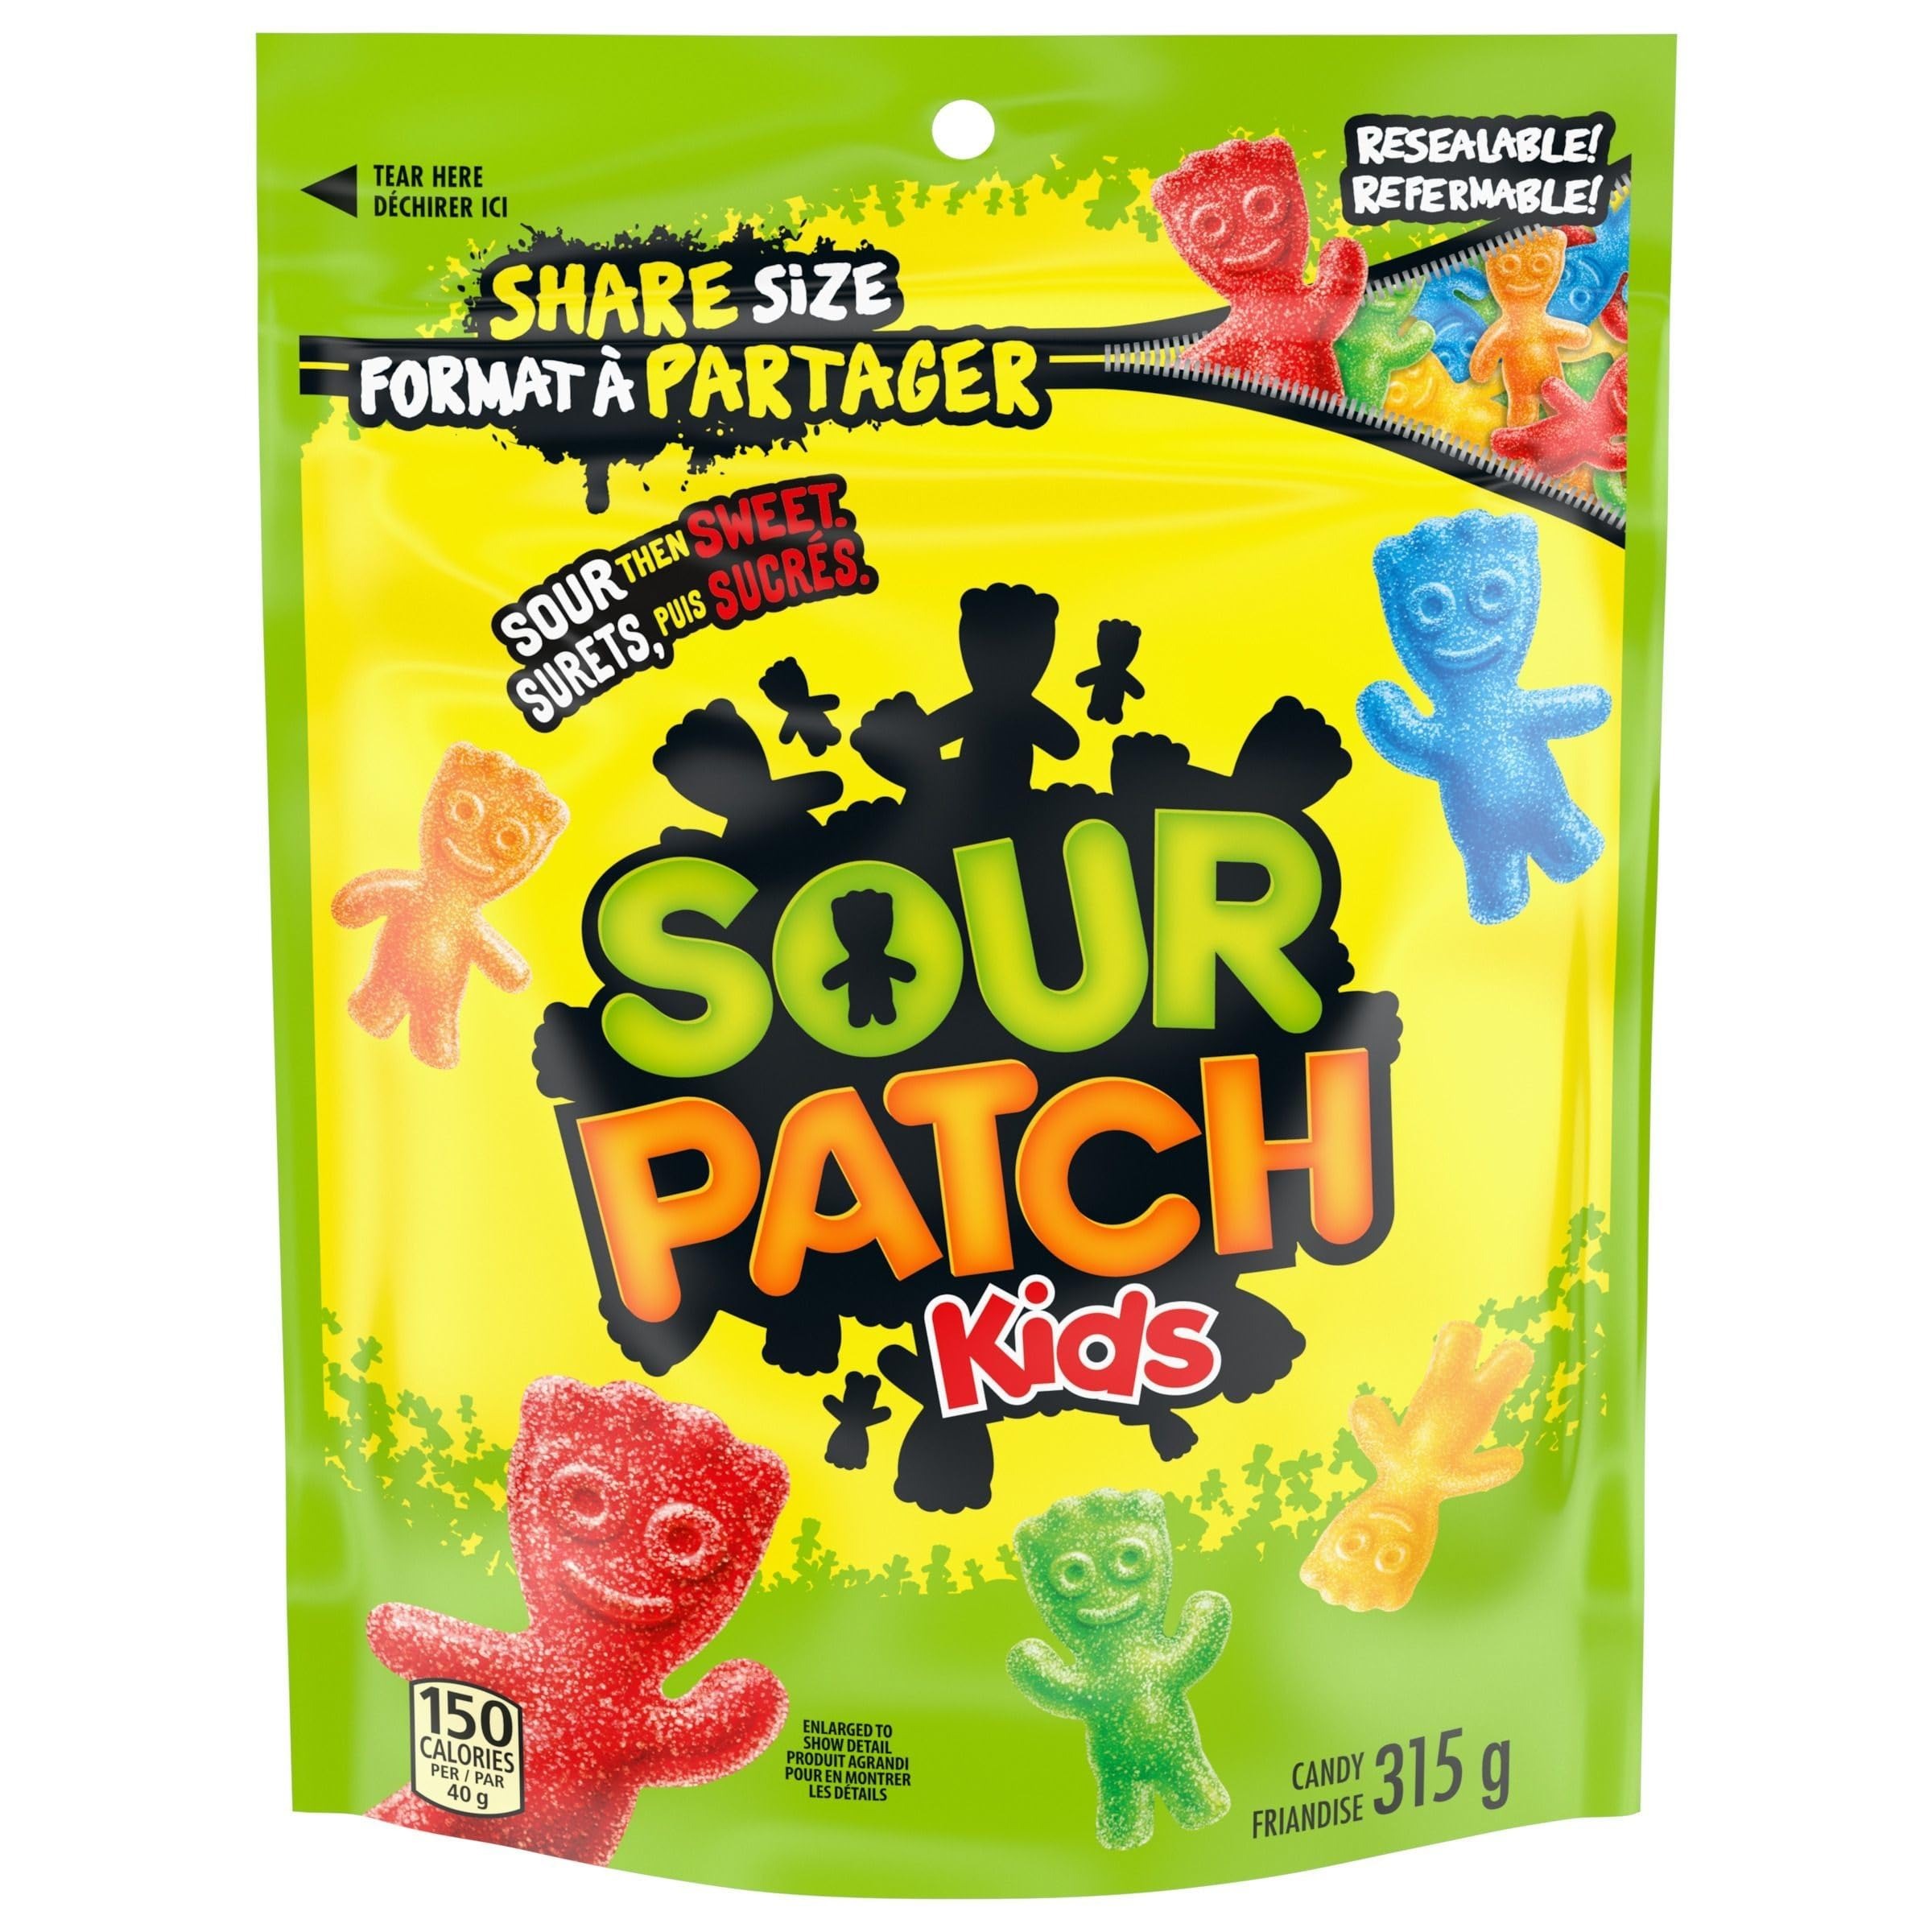
Item Name: Sour Patch Kids Original Candy, Gummy Candy, Sour Candy, Sharing Size, 315 g
Bullet Point 1: Sour then sweet, resealable bag
Bullet Point 2: Soft, chewy, and fun
Bullet Point 3: This resealable package is perfect for snacking and sharing (or not).
Bullet Point 4: Use it to fill gift bags, lunch boxes, or candy jars, or keep it in your pantry or office for that inevitable candy craving.
Bullet Point 5: Imported from Canada
Product Description: Maynards Sour Patch Kids. 315g. Resealable Bag. Great for Kids Birthday Parties, Back to School Lunches, All day Snacks and Gift Bags. A classic sour treat from Maynards. A large sized bag with a resealable package to have some now and save the rest for later. Sour patch kids start off sour then get sweet. Sour then sweet, resealable bag. Soft, chewy, and fun. This resealable package is perfect for snacking and sharing (or not). Use it to fill gift bags, lunch boxes, or candy jars, or keep it in your pantry or office for that inevitable candy craving. Imported from Canada
Value: 11.1113
Unit: Ounce

Price: 16.49